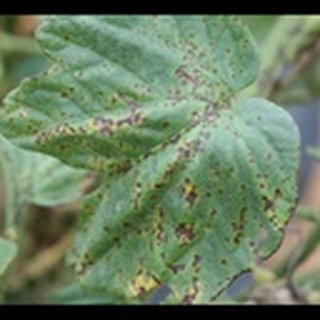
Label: cotton_bacterial_blight